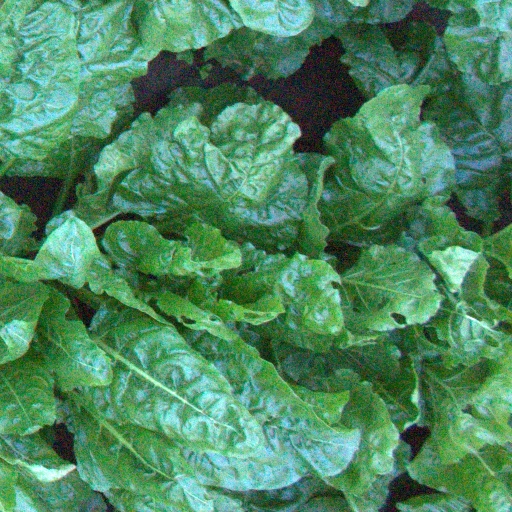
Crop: sugar beet